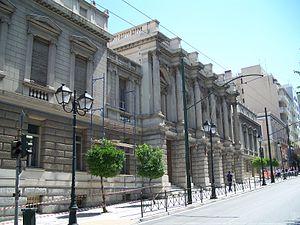
Ernst Moritz Theodor Ziller né le 22 juin 1837, à Serkowitz, aujourd'hui quartier de Radebeul, et mort le 4 novembre 1923, à Athènes, est un architecte, chercheur et archéologue saxon naturalisé grec. Avec plus de 500 bâtiments privés et publics construits entre 1870 et 1914, Ziller a laissé une empreinte durable sur l’architecture historiciste de la fin du XIXᵉ siècle en Grèce. Membre certainement le plus influent de la famille d'architectes Ziller, il a acquis par mariage la nationalité grecque.